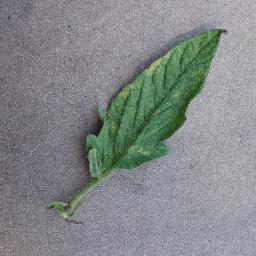
Label: Tomato___Leaf_Mold